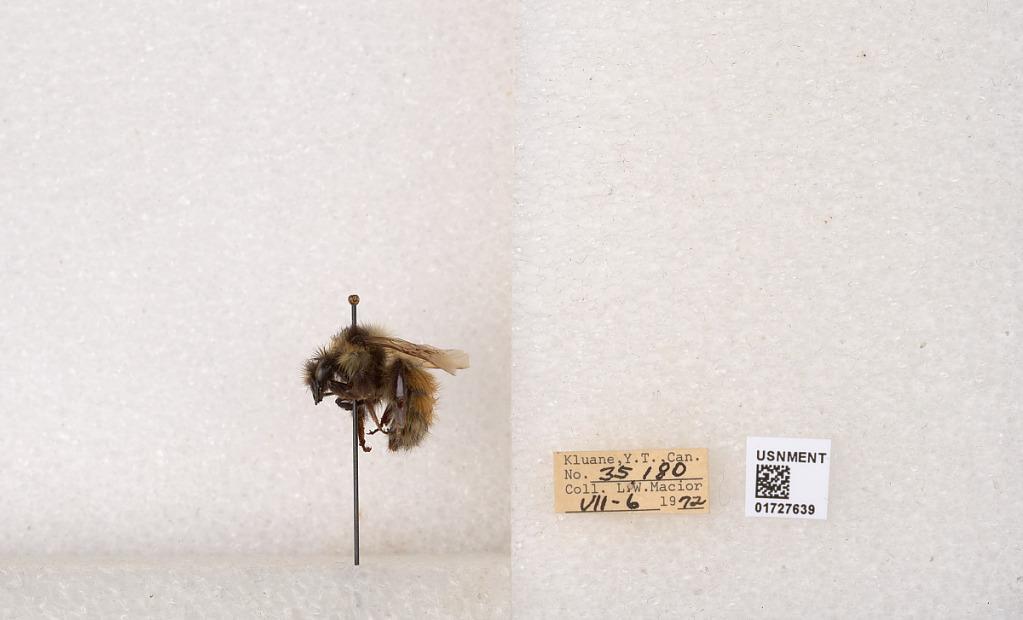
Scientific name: Bombus (Pyrobombus) sylvicola Kirby
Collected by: L. Macior
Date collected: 1972-7-6
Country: Canada
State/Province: Yukon
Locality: Kluane
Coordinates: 61.2426, -139.113